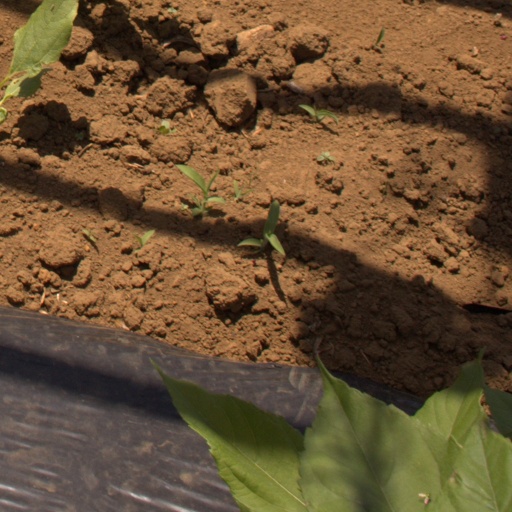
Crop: Jerusalem artichoke